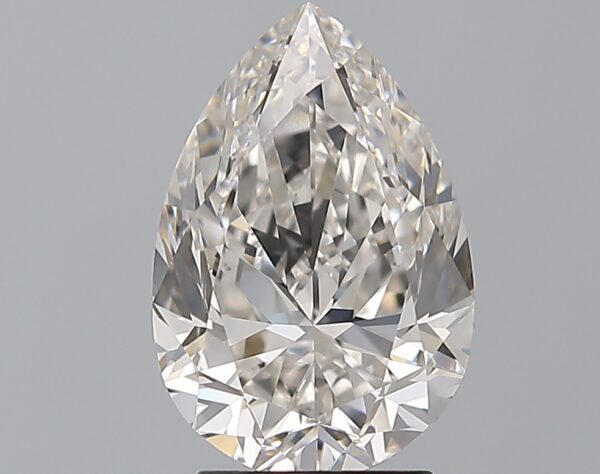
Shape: pear
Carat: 3.01
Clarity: IF
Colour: H
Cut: VG
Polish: EX
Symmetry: EX
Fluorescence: N
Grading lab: GIA
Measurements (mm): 11.79 x 7.95 x 5.11